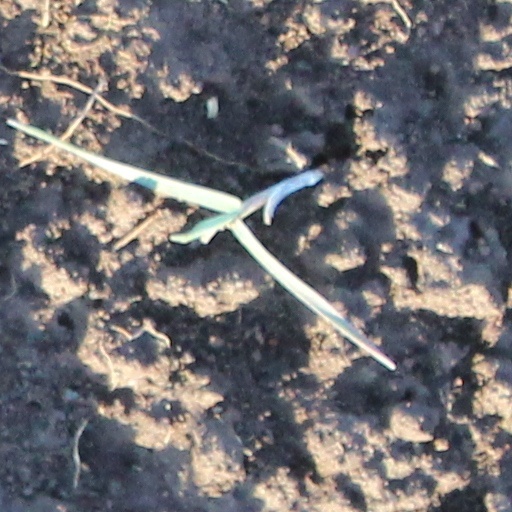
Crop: wheat